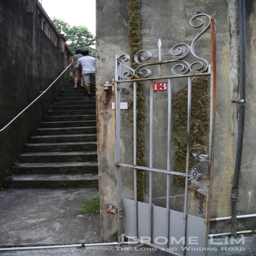
the stairway to the terrace on which the house is perched .